Wang Jinxi

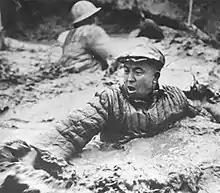
Wang Jinxi blocking the blowout in the mud pool

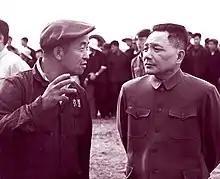
Wang Jinxi (left) with Deng Xiaoping (1961)

In 1956, he joined the Chinese Communist Party. On the same year, he became the captain of the predecessor of Brigade No. 1205 and successfully led the completion of the drilling rig in Yumen oil field. Following the start of Great Leap Forward in 1958, he led a team to drill 5009.3 meters per month, which was then the highest record in mainland China at that time. In October, he was awarded the 'Red Flag' award by the Ministry of Petroleum Industry. In 1958, during the ceremonies for the 10th anniversary of the founding of the People's Republic of China, he met with Chairman Mao Zedong and participated in an elite meeting between industrial and communication ministries.